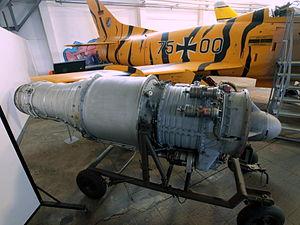
Le Bristol Siddeley Orpheus était un turboréacteur monocorps britannique, développé par Bristol Siddeley pour de nombreux chasseurs légers et avions d'entraînement, tels que le Folland Gnat et le Fiat G.91. Plus tard, l'Orpheus fut utilisé comme cœur du premier turbofan à poussée vectorielle Bristol Pegasus utilisé dans la famille des avions ADAV Harrier.